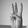
ASL letter: W